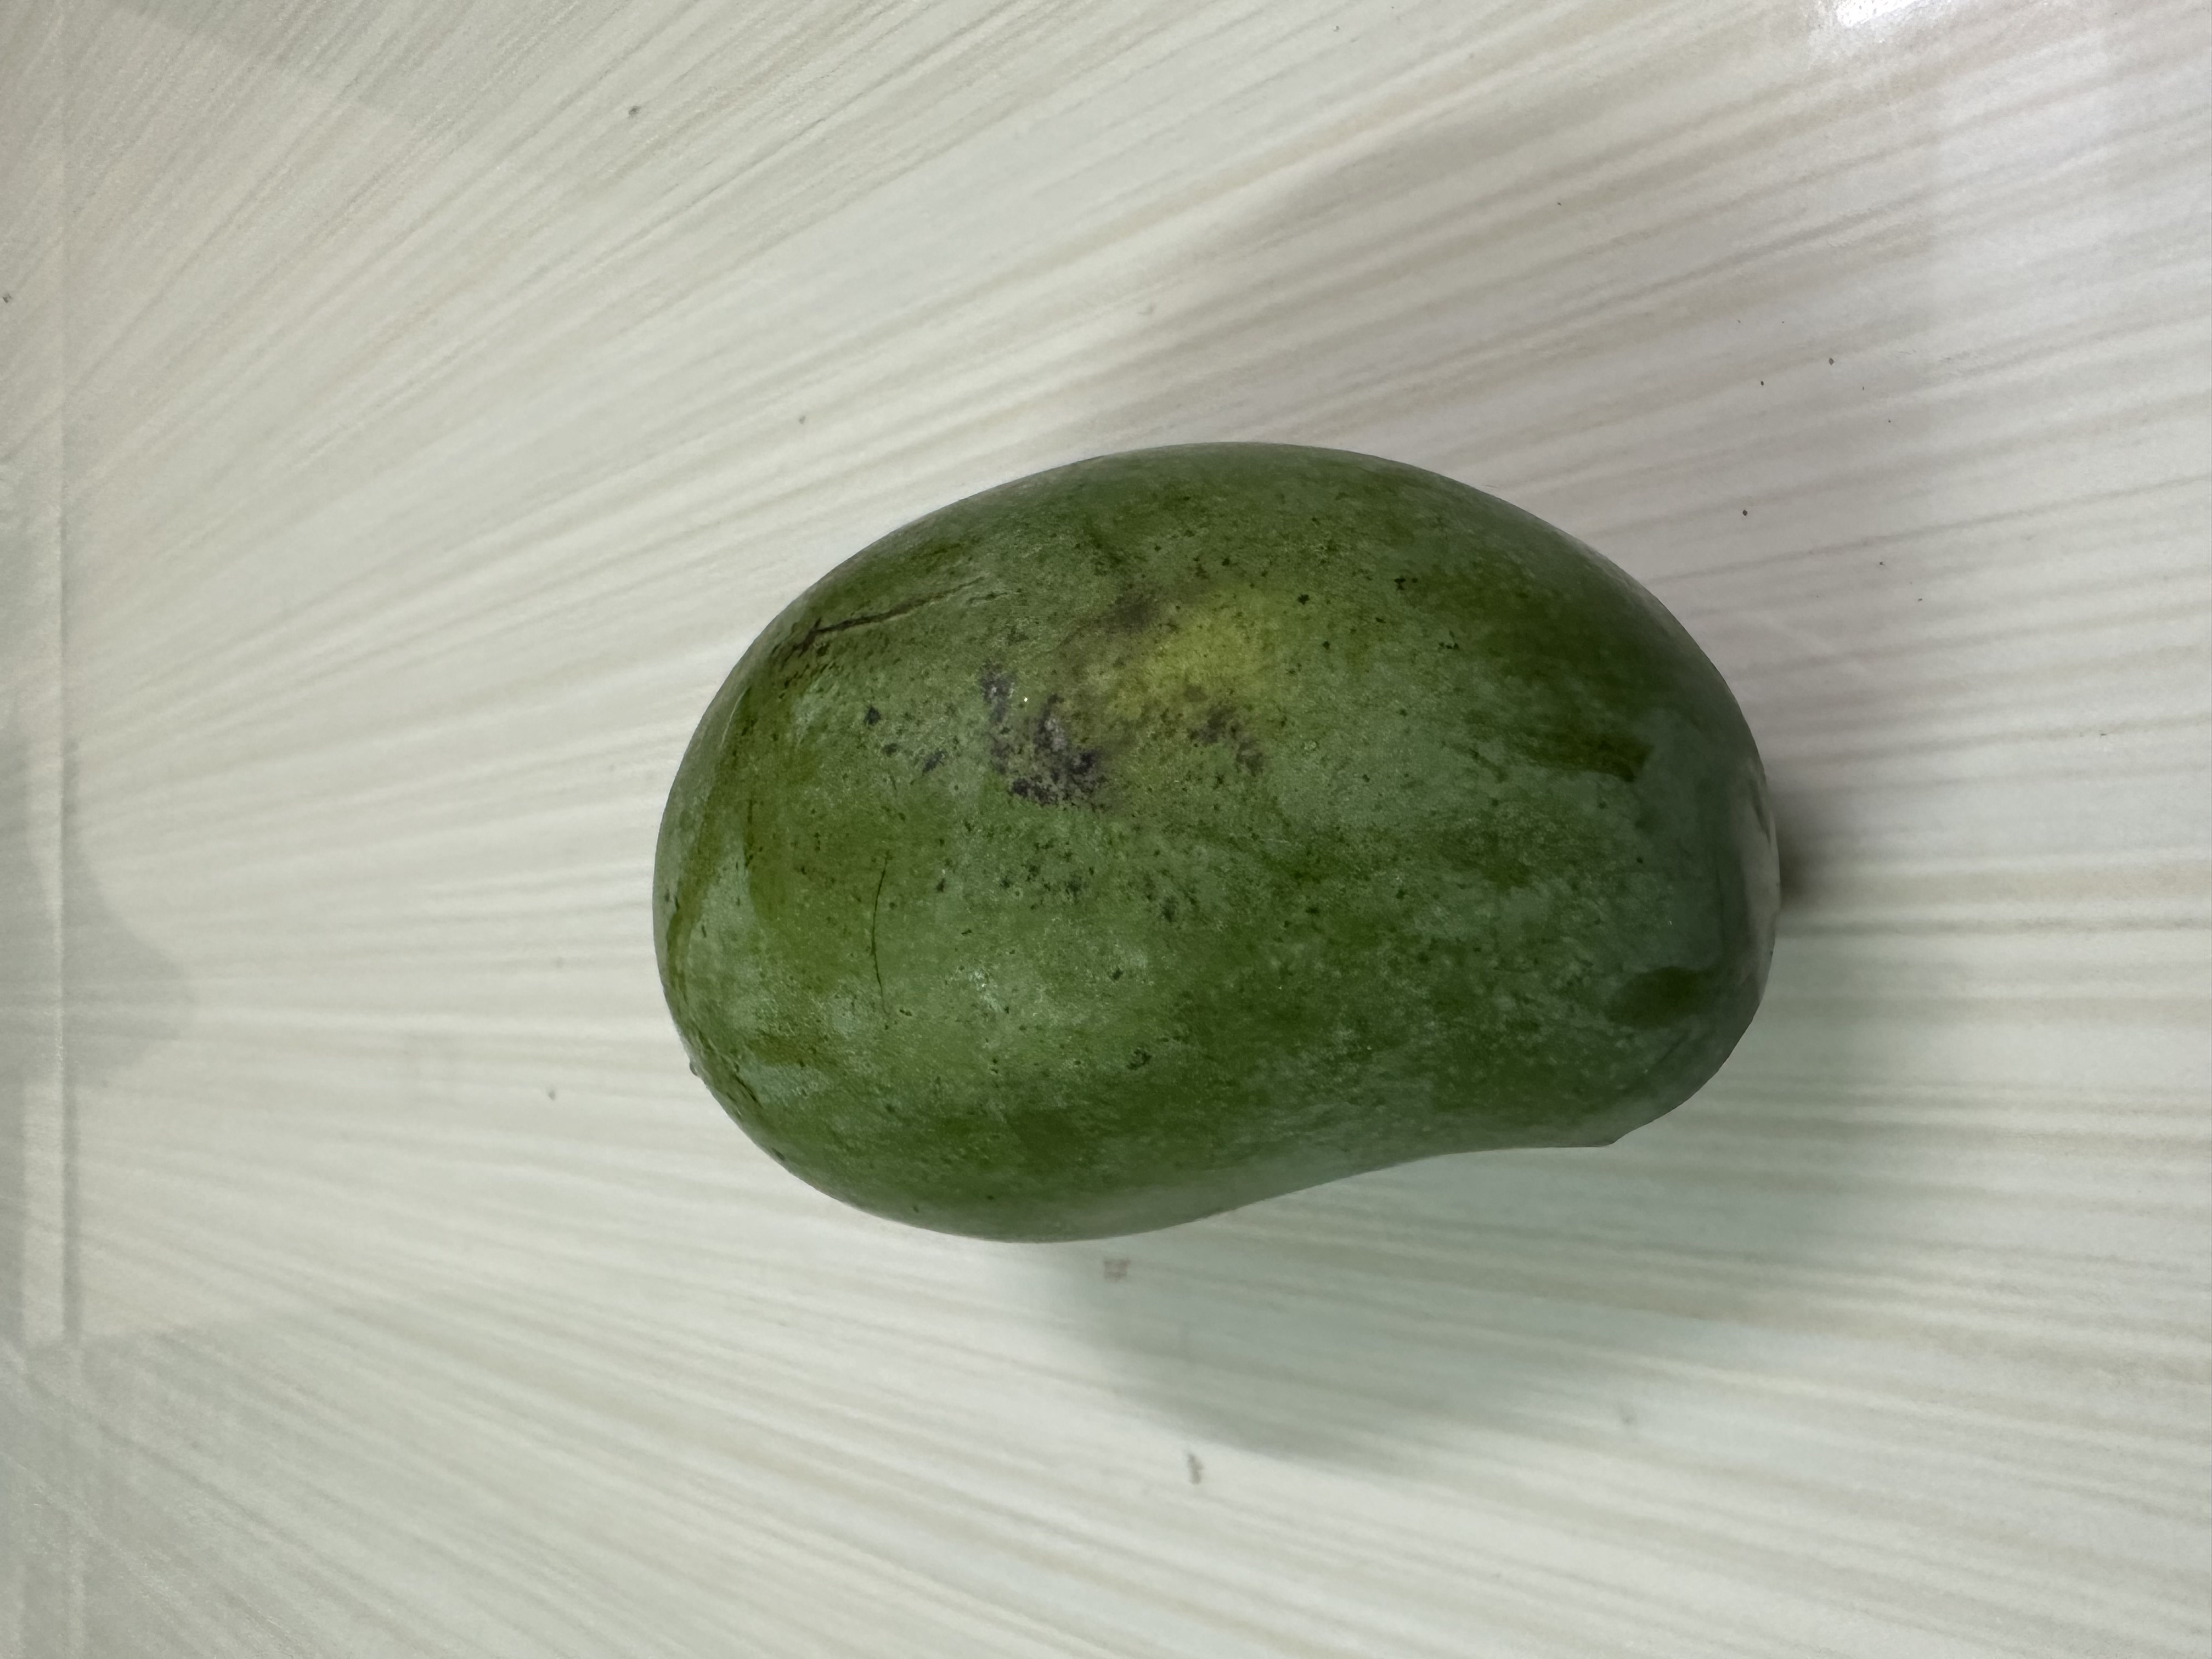
Mango variety: Amrapali